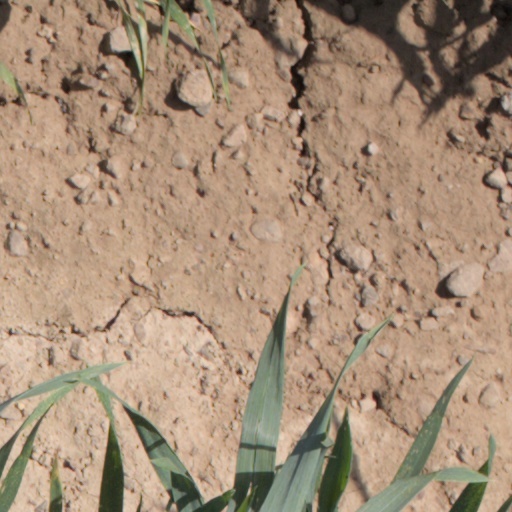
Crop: wheat